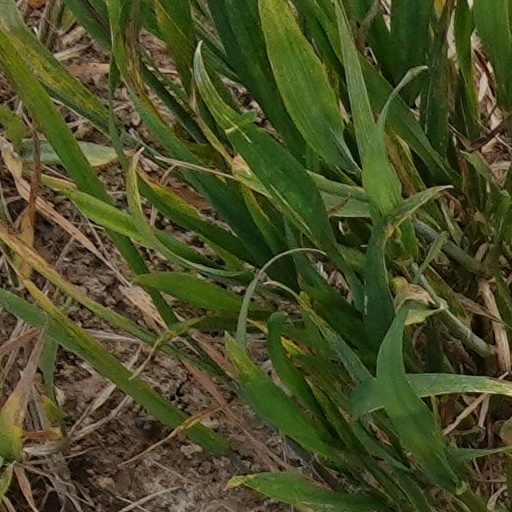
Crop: wheat